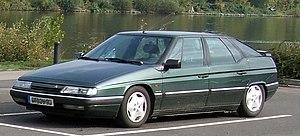
La suspension hydropneumatique Citroën est un type de suspension automobile, dérivé de la suspension oléopneumatique et équipant les véhicules de moyenne gamme à haut de gamme du constructeur. Elle équipe des véhicules Citroën de 1954 à 2017.
La Citroën XM est une automobile française conçue et produite par Citroën entre mai 1989 et juin 2000. Elle reçut le prix de la plus belle voiture de l'année et a été élue voiture de l'année 1990, 15 ans après la Citroën CX.